Jewish diaspora

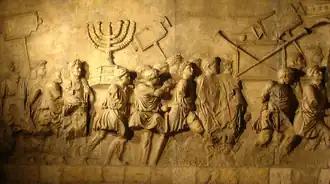
Copy of relief panel from the Arch of Titus in the Nahum Goldmann Museum of the Jewish People, depicting the triumphal parade of Roman soldiers celebrating ("Judaea is enslaved/conquered") and leading newly enslaved Jews, while displaying spoils of the siege of Jerusalem.

In 722 BCE, the Assyrians, under Sargon II, successor to Shalmaneser V, conquered the Kingdom of Israel, and many Israelites were deported to Mesopotamia. The Jewish proper diaspora began with the Babylonian exile in the 6th century BCE.